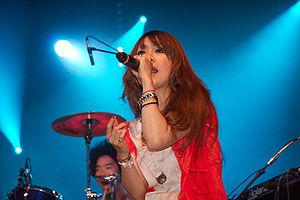
Puffy AmiYumi en concert à Japan Expo 2009 (Paris, France)
Ami Onuki est une chanteuse, musicienne et membre du groupe de J-pop PUFFY, avec Yumi Yoshimura.